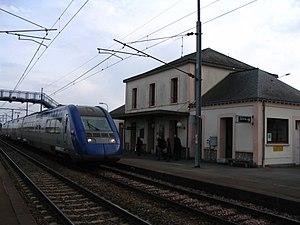
La gare ferroviaire d'Évron, Mayenne, France.
La gare d'Évron est une gare ferroviaire française de la ligne de Paris-Montparnasse à Brest. Elle est située sur le territoire de la commune d'Évron, dans le département de la Mayenne en région Pays de la Loire.